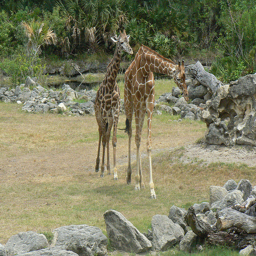
two giraffes standing next to each other with one looking at the others back
Two giraffes walking side by side through a quarry of grass and large rocks.
A giraffe following another giraffe outside in a natural setting
Two giraffes standing next to each other in the grass.
Two giraffes standing outside together next to rocks.